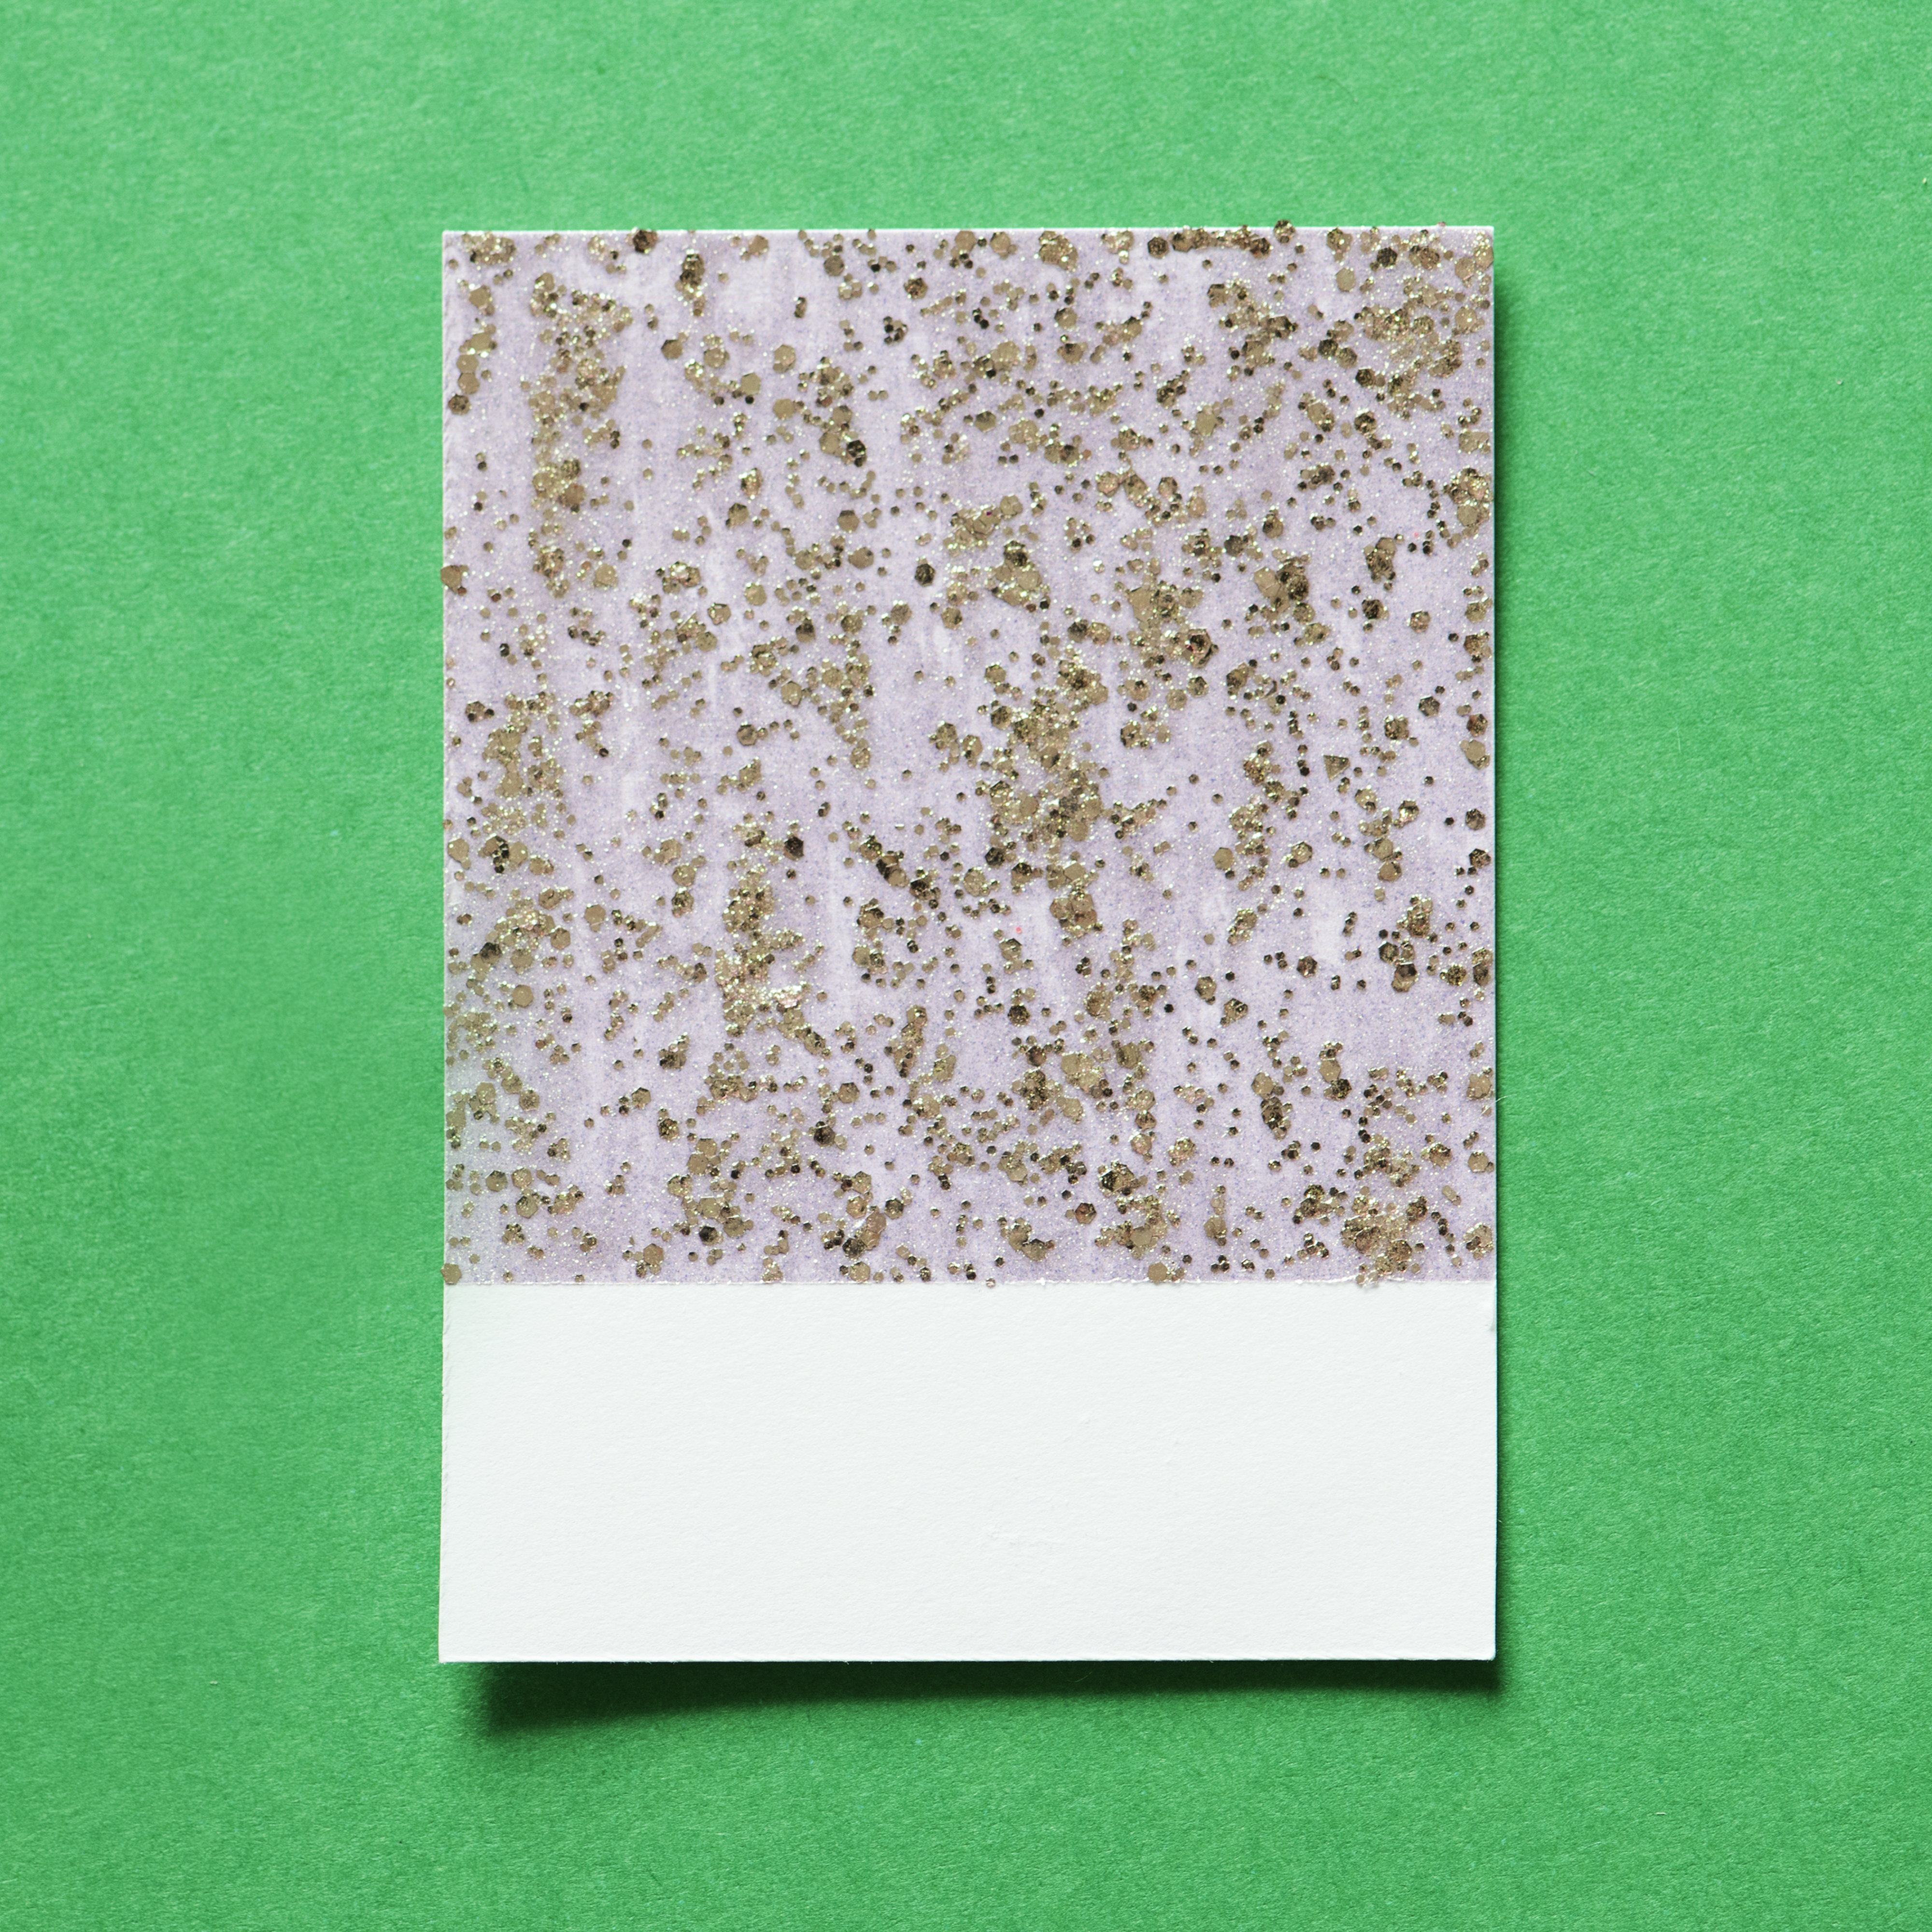
abstract, background, card, celebration, christmas, colorful, confetti, copy space, craft, decoration, design, design space, disco, effect, festive, glamour, glitter, glittery, glow, glowing, golden, green, metallic, paper, party, pattern, retro, sequin, shimmer, shine, shiny, sparkling, sparkly, textile, texture, textured, wallpaper, font, rectangle